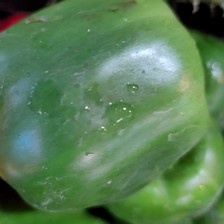
Label: capsicum